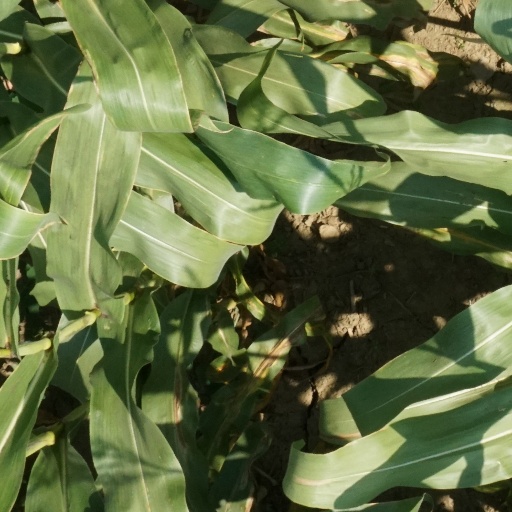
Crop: maize; corn